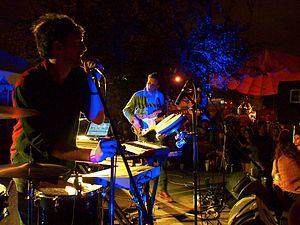
Tanlines est un groupe de musique électronique et rock indépendant américain, originaire de Brooklyn, à New York. Il est composé du percussionniste Jesse Cohen et du guitariste et chanteur Eric Emm. Le groupe fait ses débuts avec l'album Mixed Emotions, paru le 20 mars 2012 et classé 2ᵉ au classement d'albums « Heatseekers » du magazine Billboard.